Self-Portrait (Fantin-Latour)

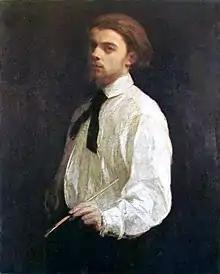
"Self-Portrait" (1859) by Henri Fantin-Latour

Self-Portrait or Portrait of the Artist Aged 23 is an oil on canvas self portrait by Henri Fantin-Latour, from 1859. It shows the artist in a white shirt against a black background, with a paintbrush in his left hand. It was his first submission to the Paris Salon but was not accepted. In 1901, the painter offered it to the Museum of Grenoble, where it still hangs.